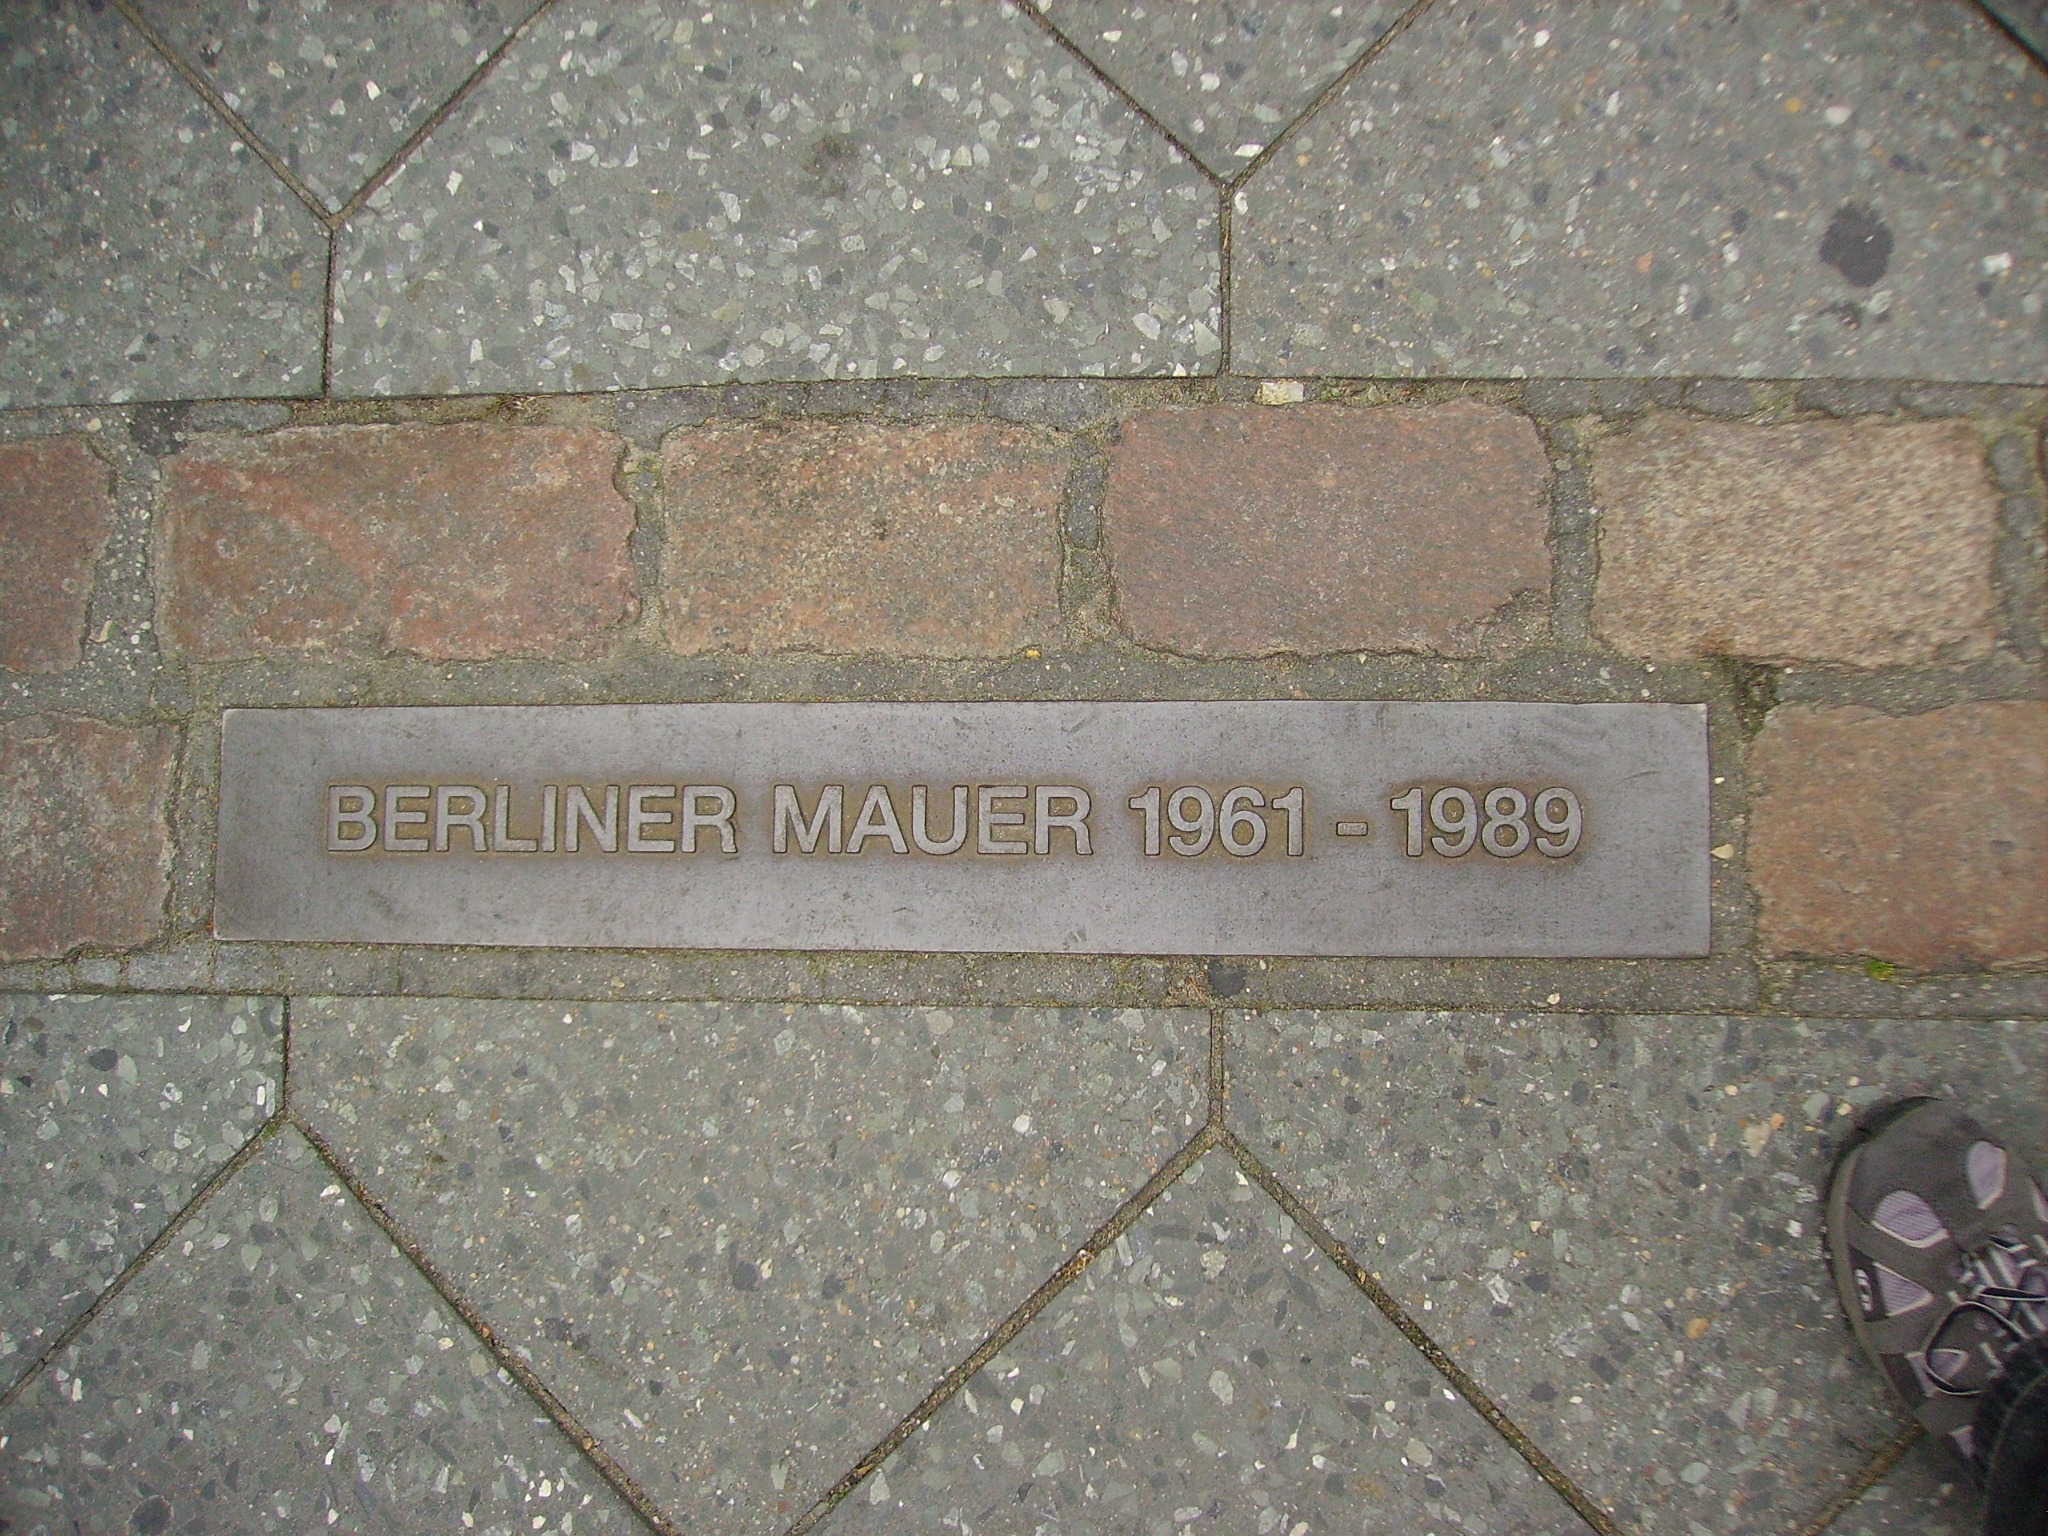
floor, wall, asphalt, monument, brick, material, germany, flooring, road surface, berlin wall